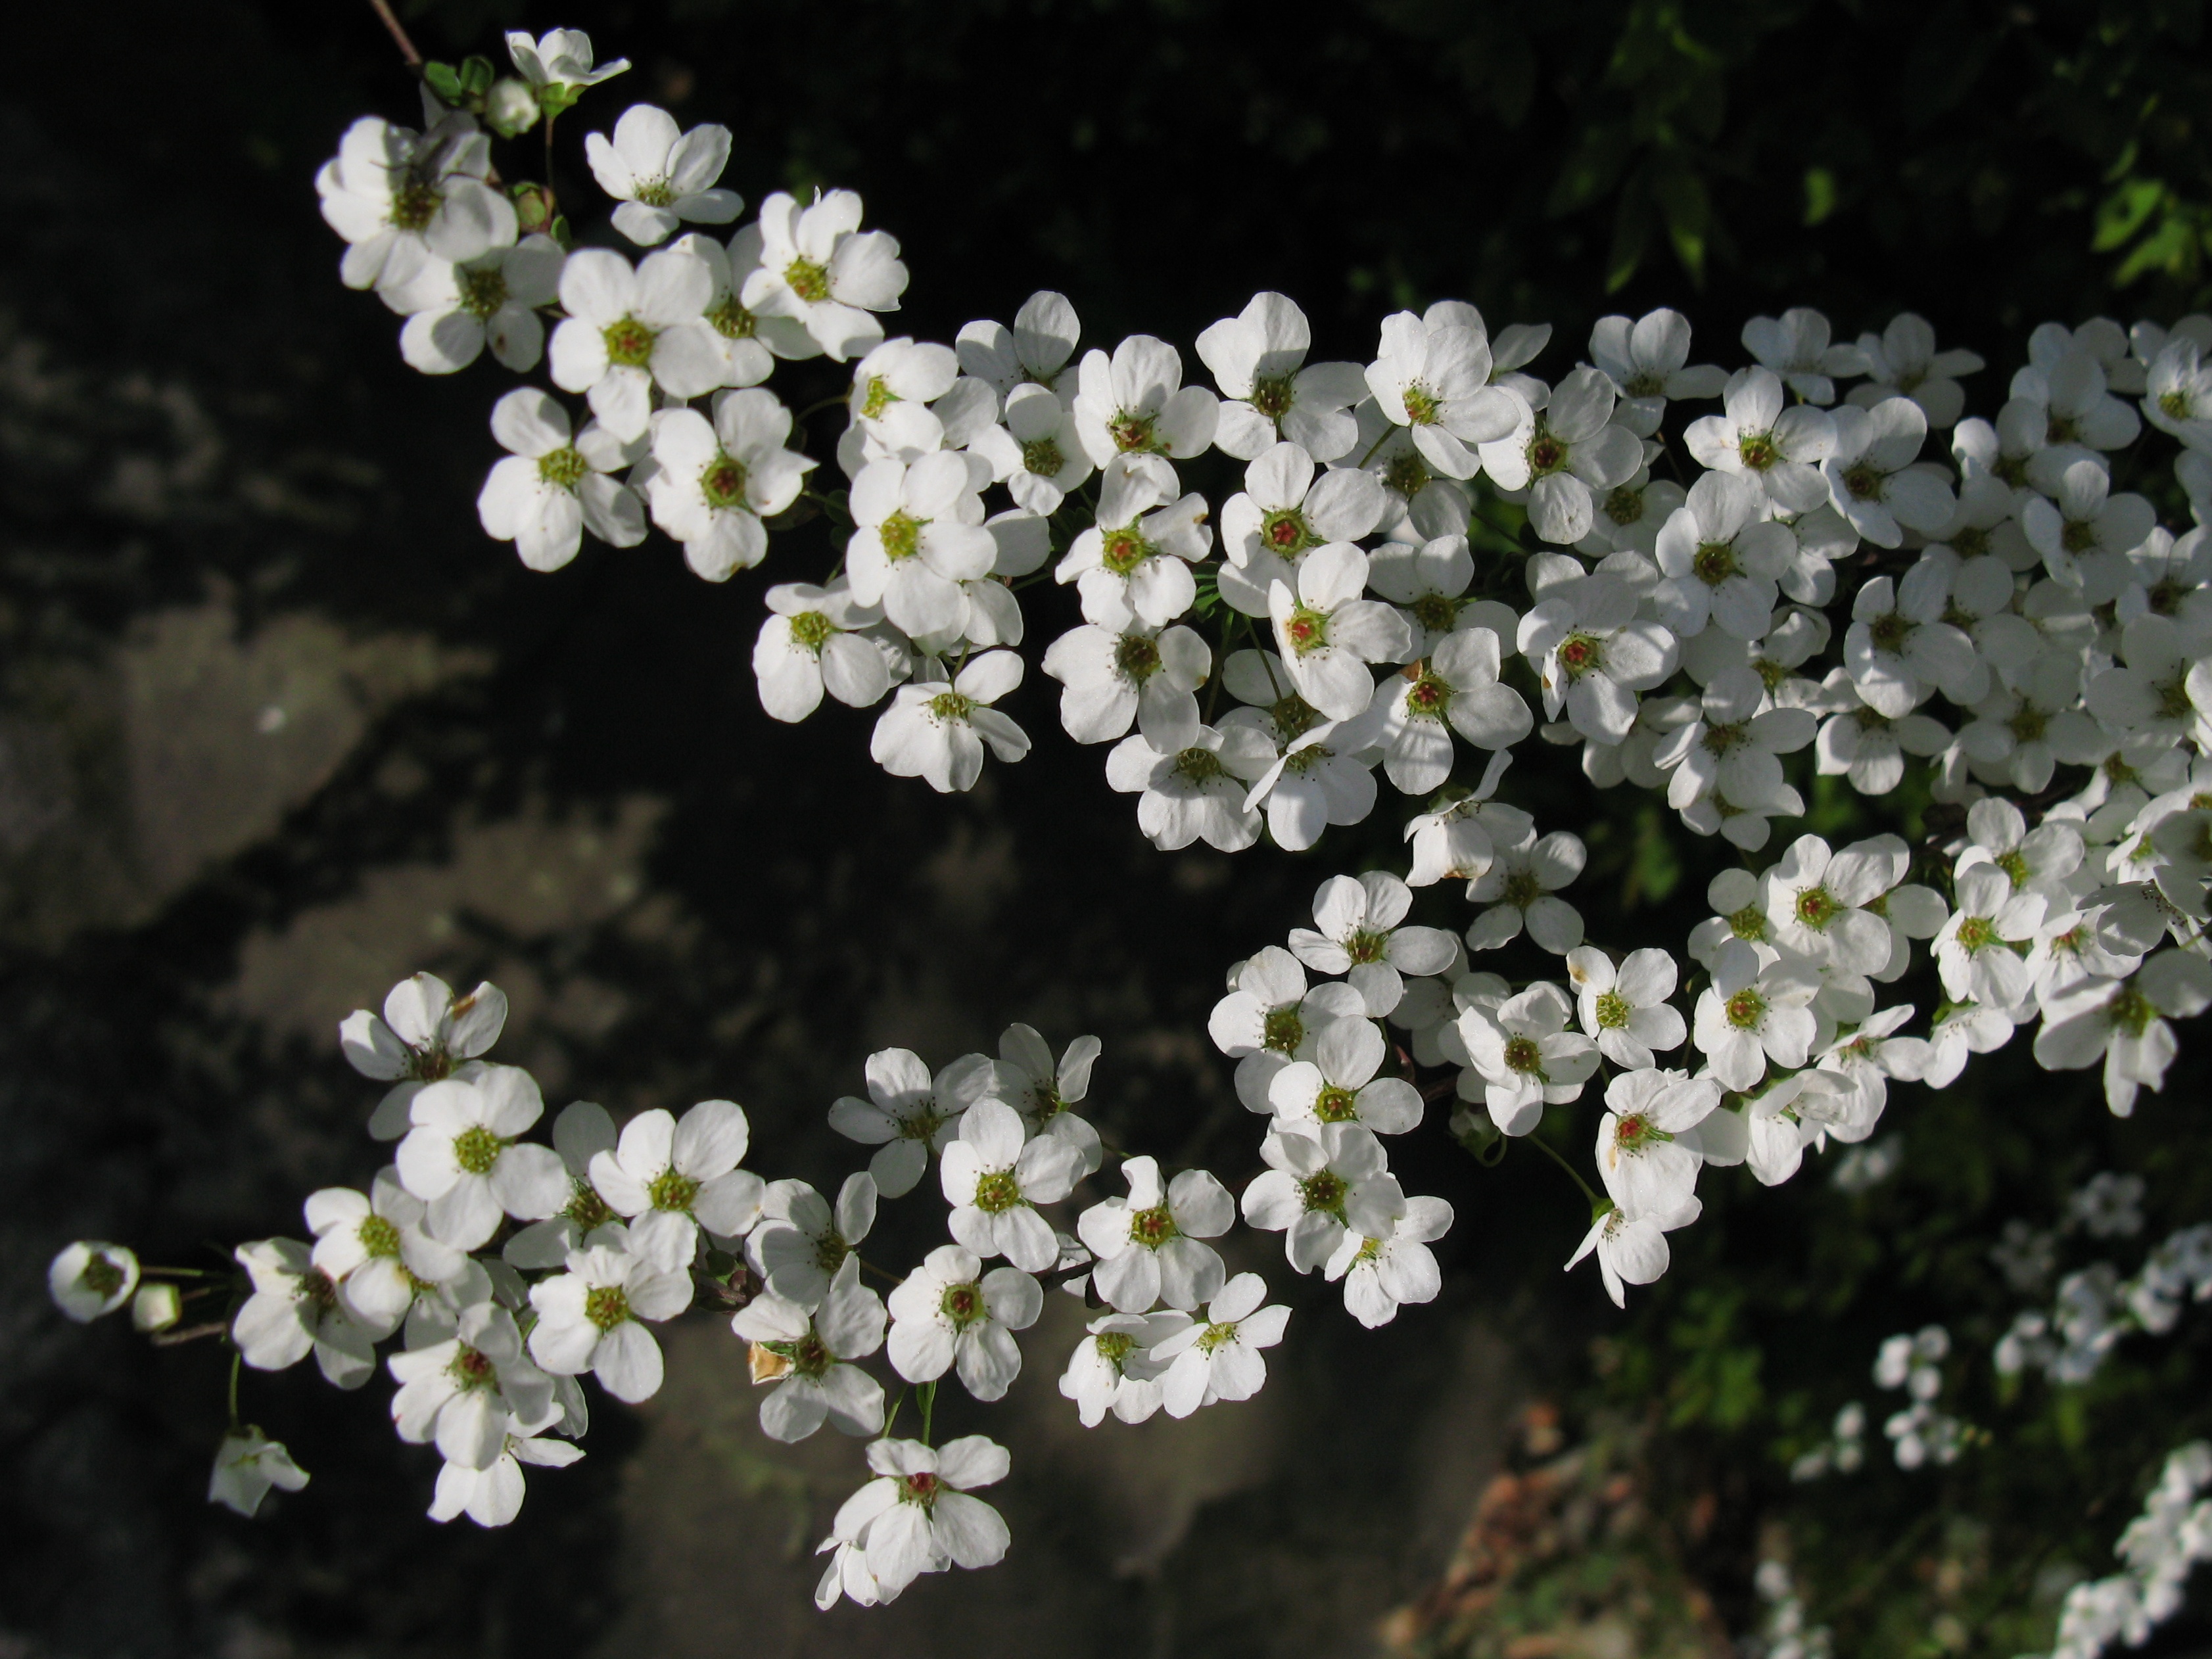
branch, blossom, plant, white, flower, spring, high, produce, botany, flora, wildflower, shrub, hires, meadowsweet, naturesfinest, flowerpicturesnolimits, hi, res, spiraea, thunbergii, thunberg, g7, candytuft, jasmine, flowering plant, land plant, evergreen candytuft, alyssum